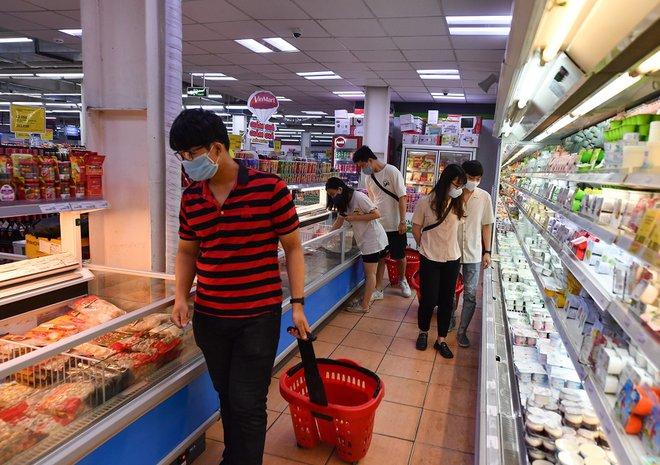
có một người đàn ông đang kéo theo cái giỏ màu đỏ